Synthetic genomics

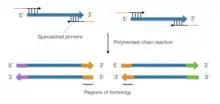
Gap Repair Cloning. The blue arrows represent DNA contigs. Segments of the same colour represent complementary or identical sequences. Specialized primers with extensions are used in a polymerase chain reaction to generate regions of homology at the terminal ends of the DNA contigs.

The goal of transformation-associated recombination (TAR) technology in synthetic genomics is to combine DNA contigs by means of homologous recombination performed by the yeast artificial chromosome (YAC). Of importance is the CEN element within the YAC vector, which corresponds to the yeast centromere. This sequence gives the vector the ability to behave in a chromosomal manner, thereby allowing it to perform homologous recombination.